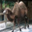
Label: camel